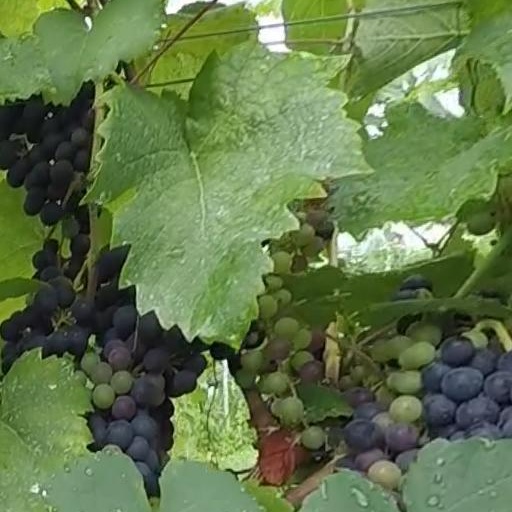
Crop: grape